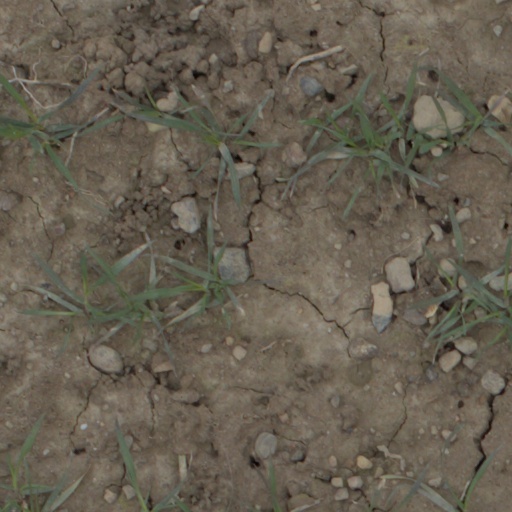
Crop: wheat